Walsall Council

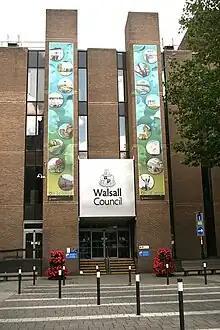
Civic Centre, Darwall Street

The council meets at the Council House on Lichfield Street, which had been completed in 1905 for the old borough council. It replaced the earlier Guildhall on High Street, which had been built in 1867 on a site which had been occupied by the town's guildhall from the fifteenth century. The council's main offices are in the Civic Centre on Darwall Street, which is linked to the Council House by a bridge over Darwall Street.